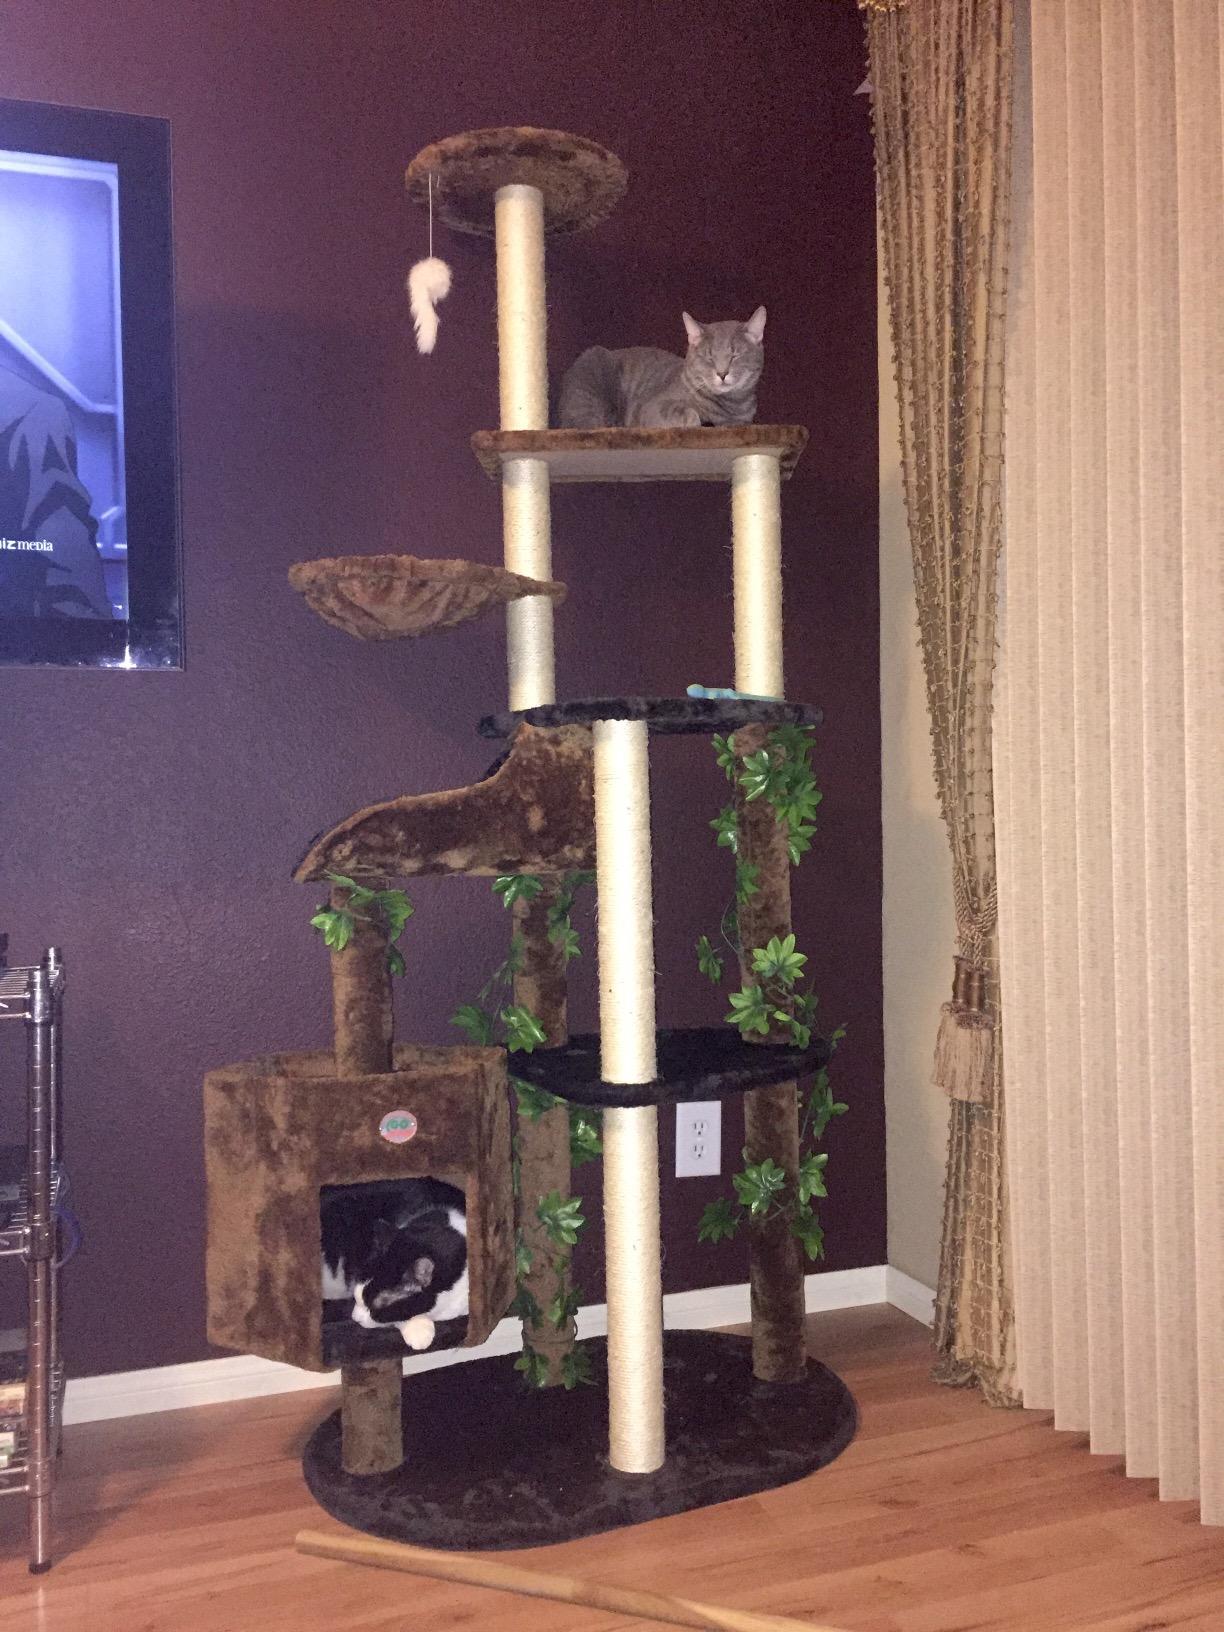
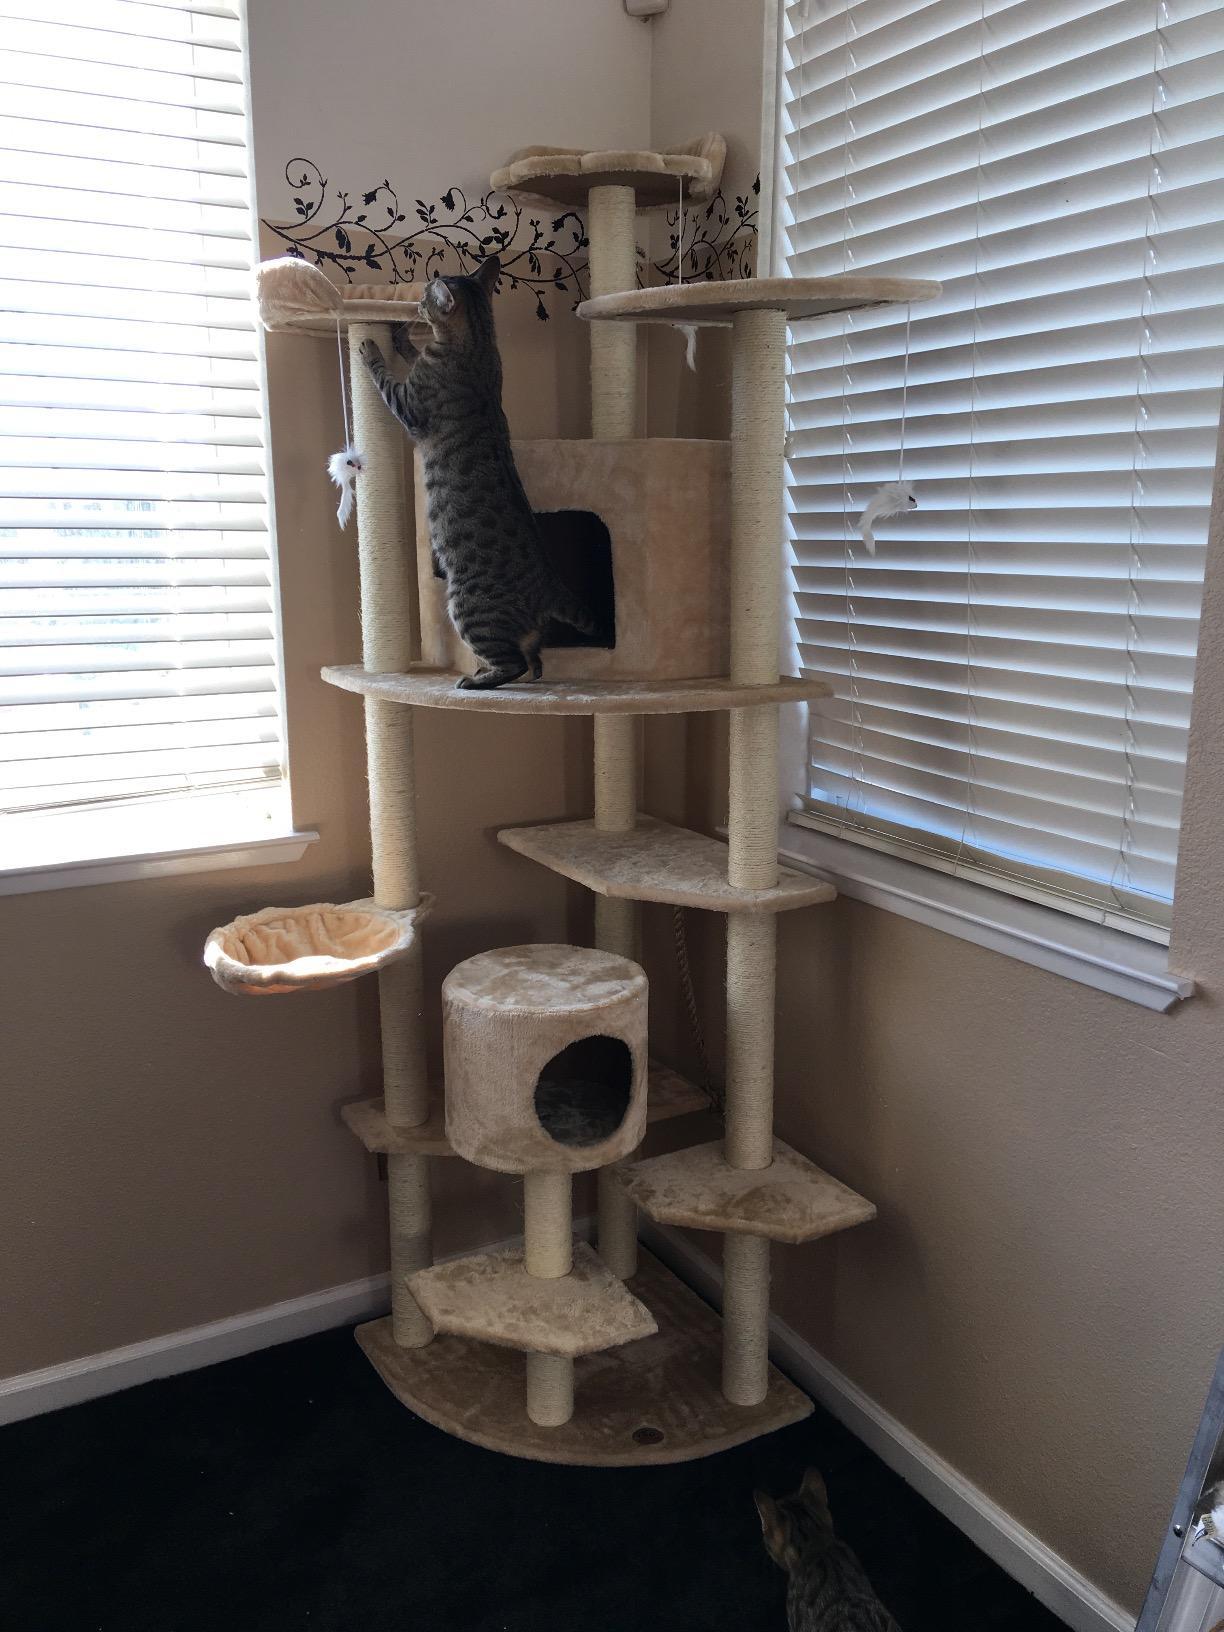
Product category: items_cat tree
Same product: no